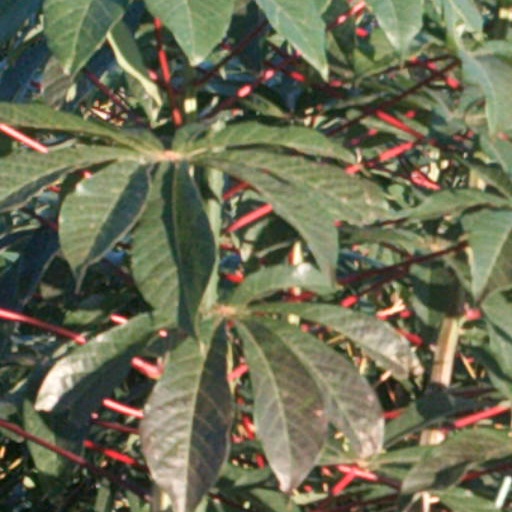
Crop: cassava